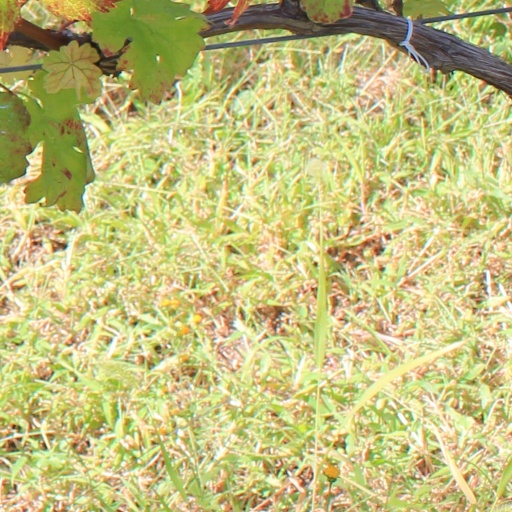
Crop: grape